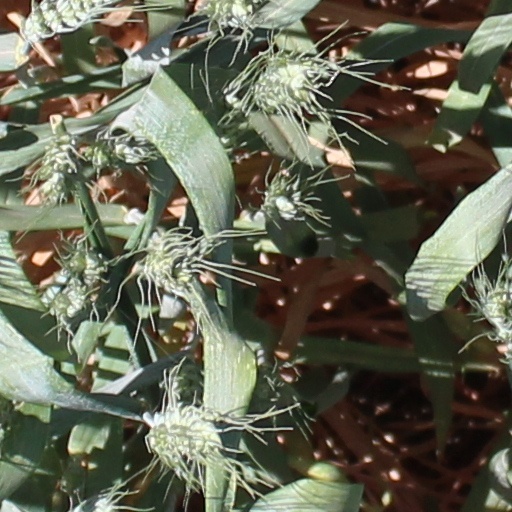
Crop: wheat